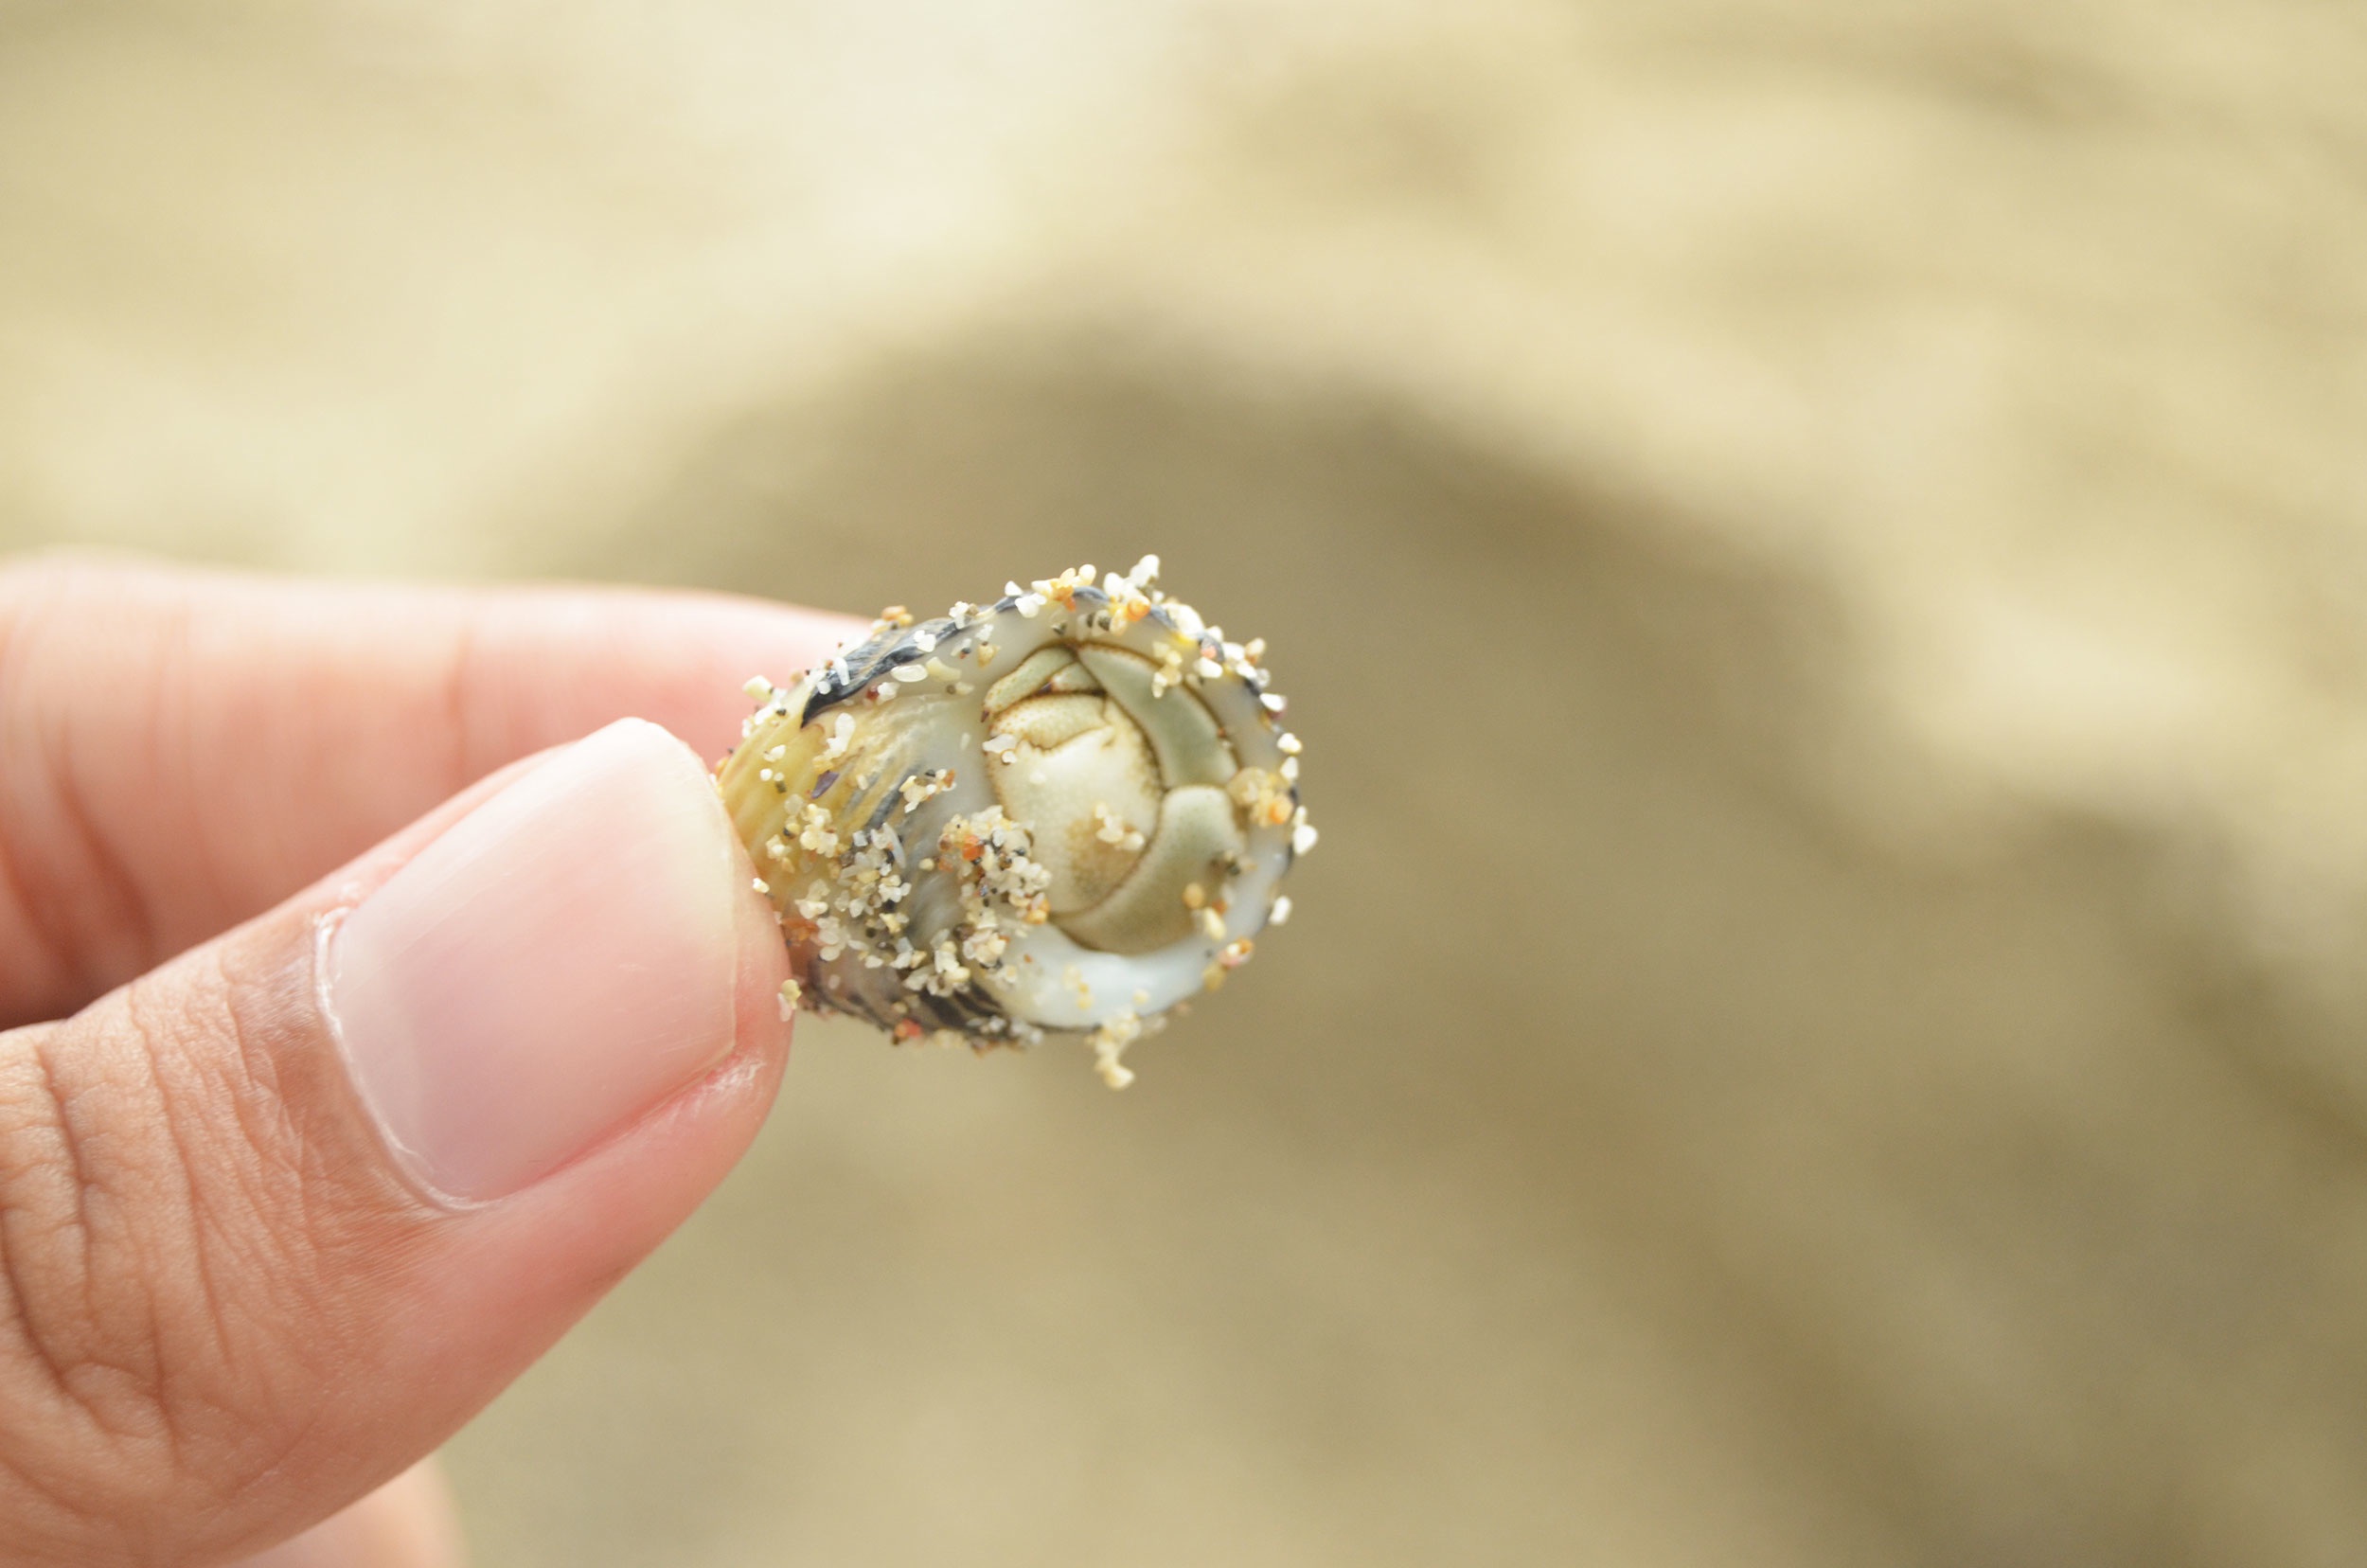
hand, ring, flower, material, wedding ring, close up, jewellery, earrings, diamond, pearl, gemstone, macro photography, fashion accessory